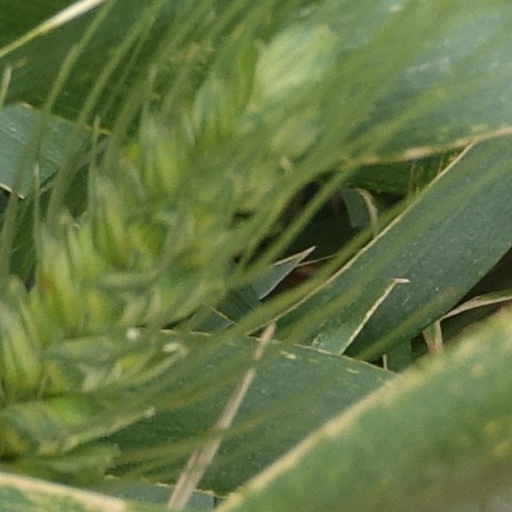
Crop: wheat